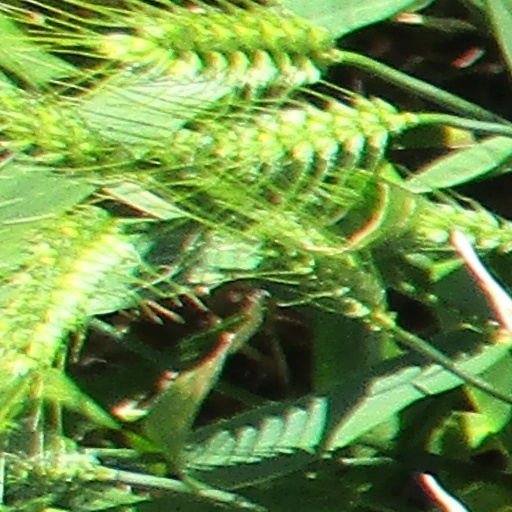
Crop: wheat